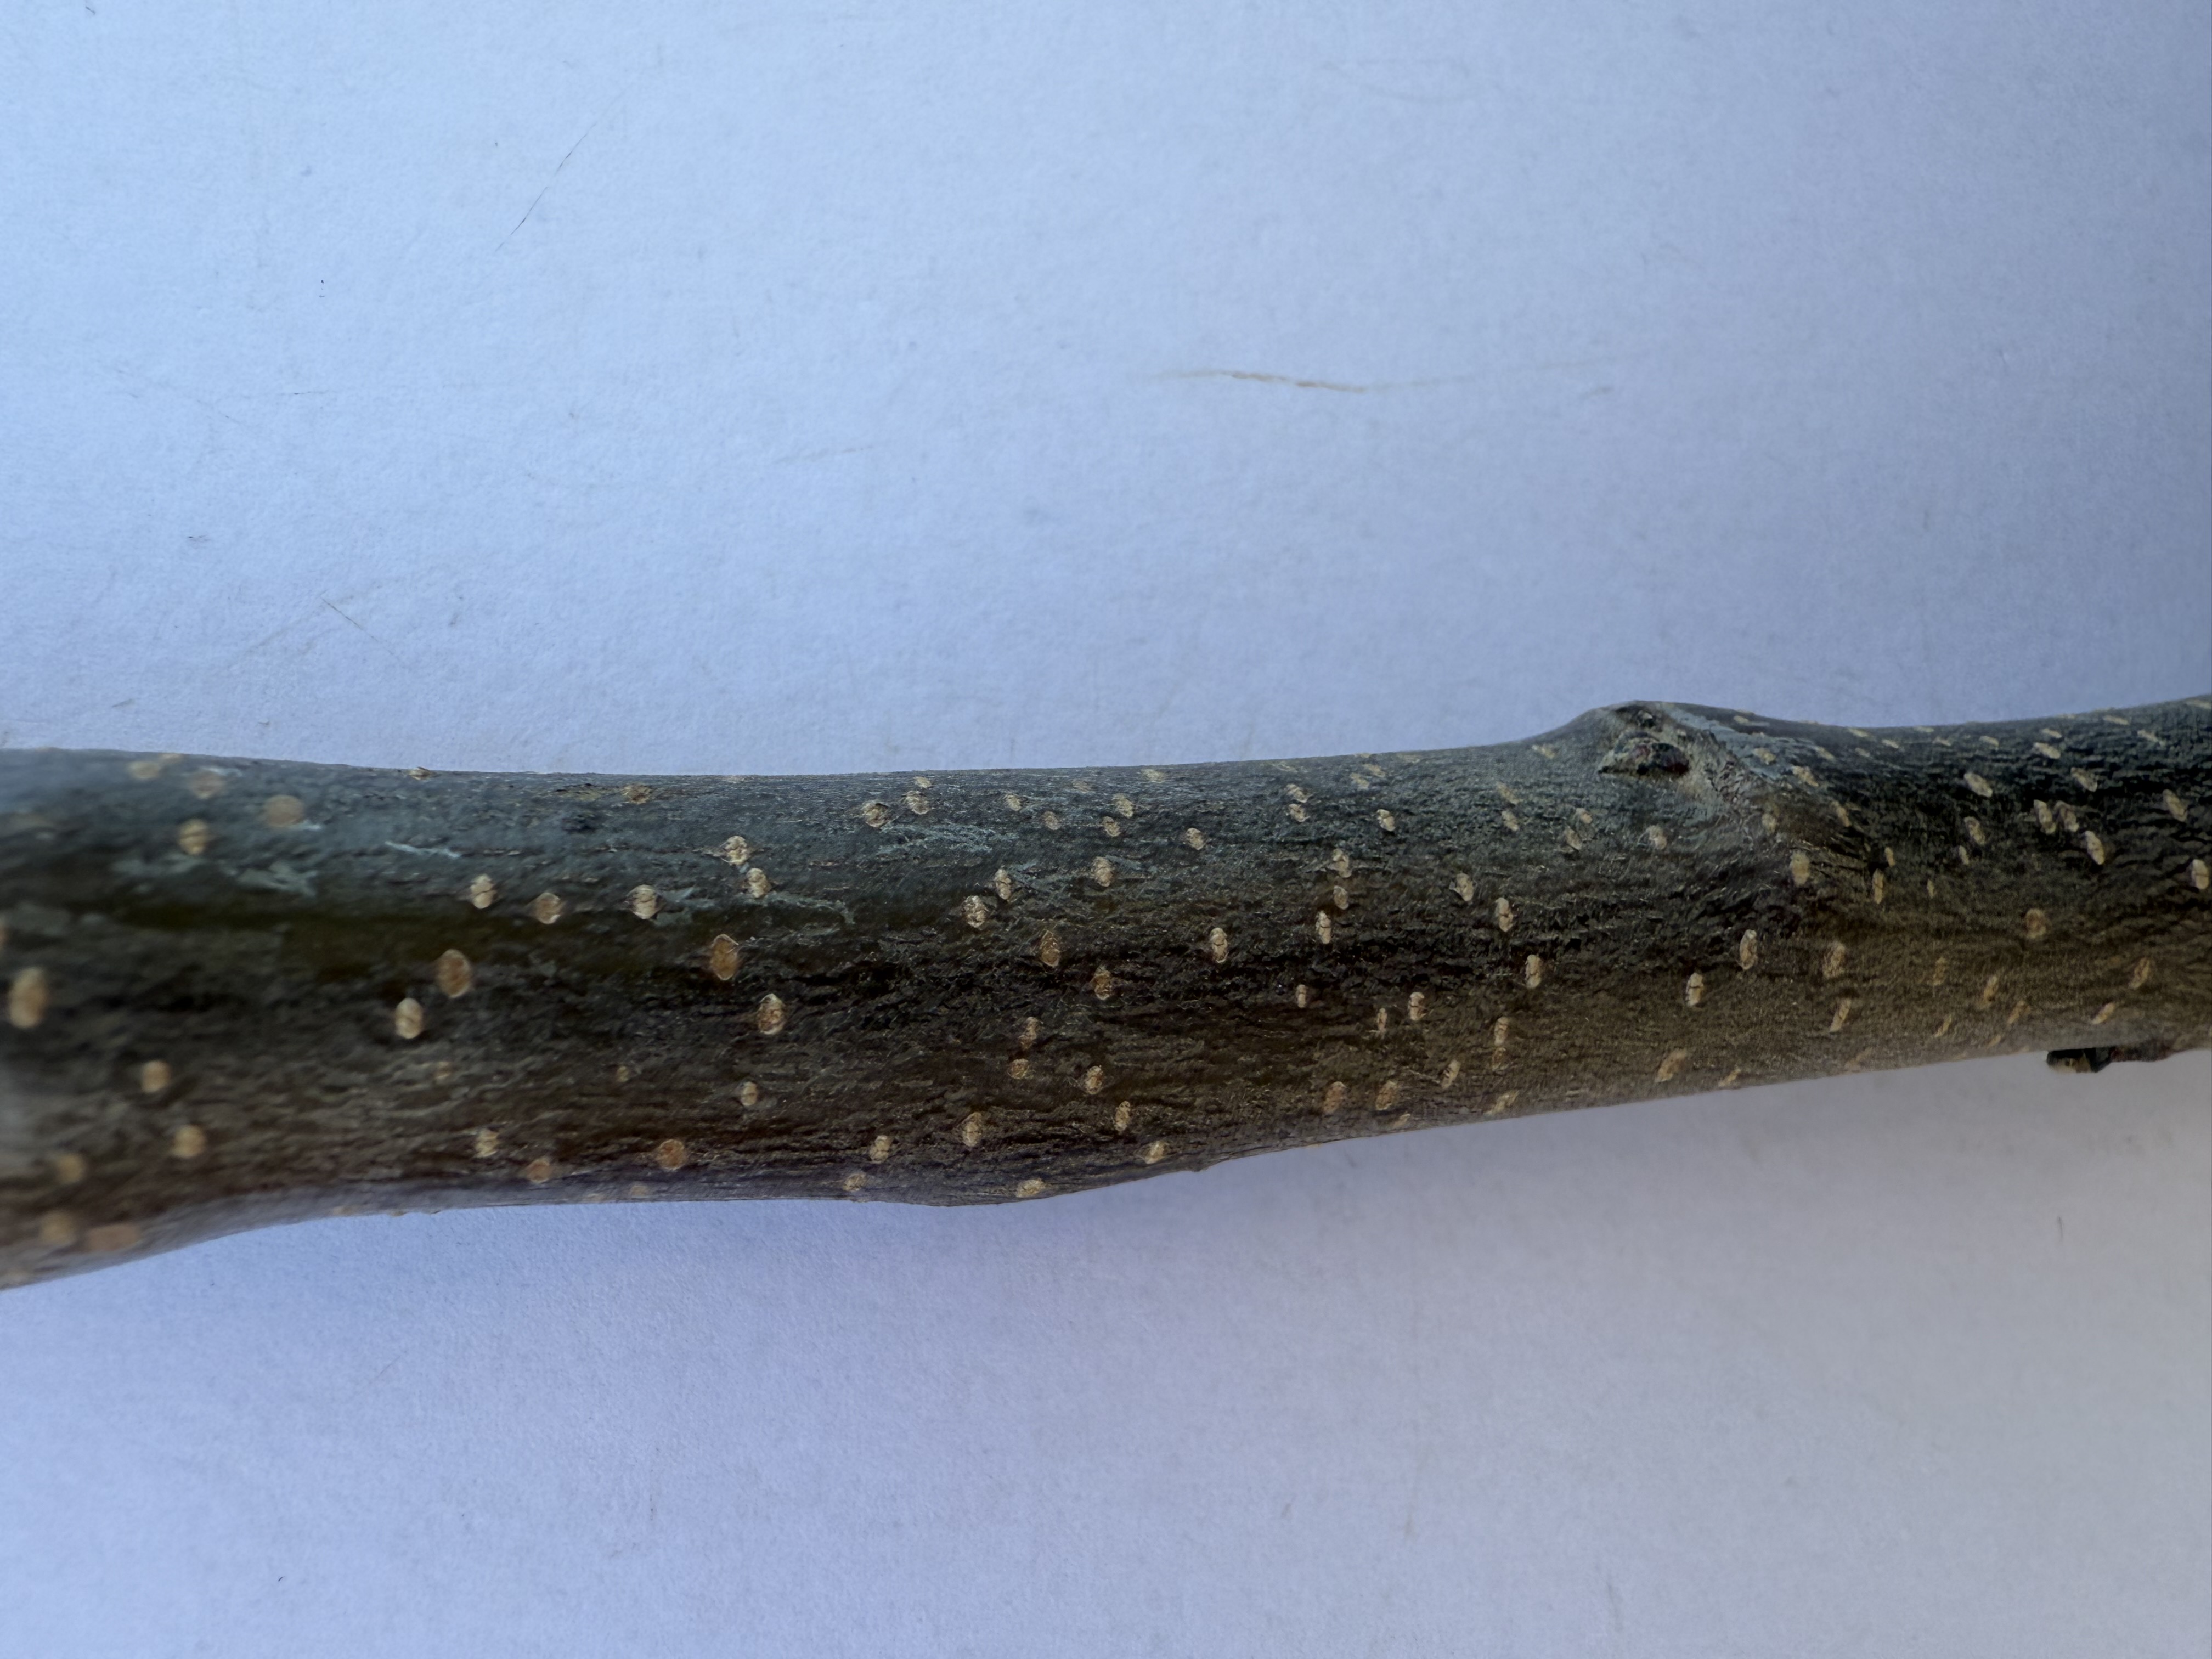
Variety: Golden Apple